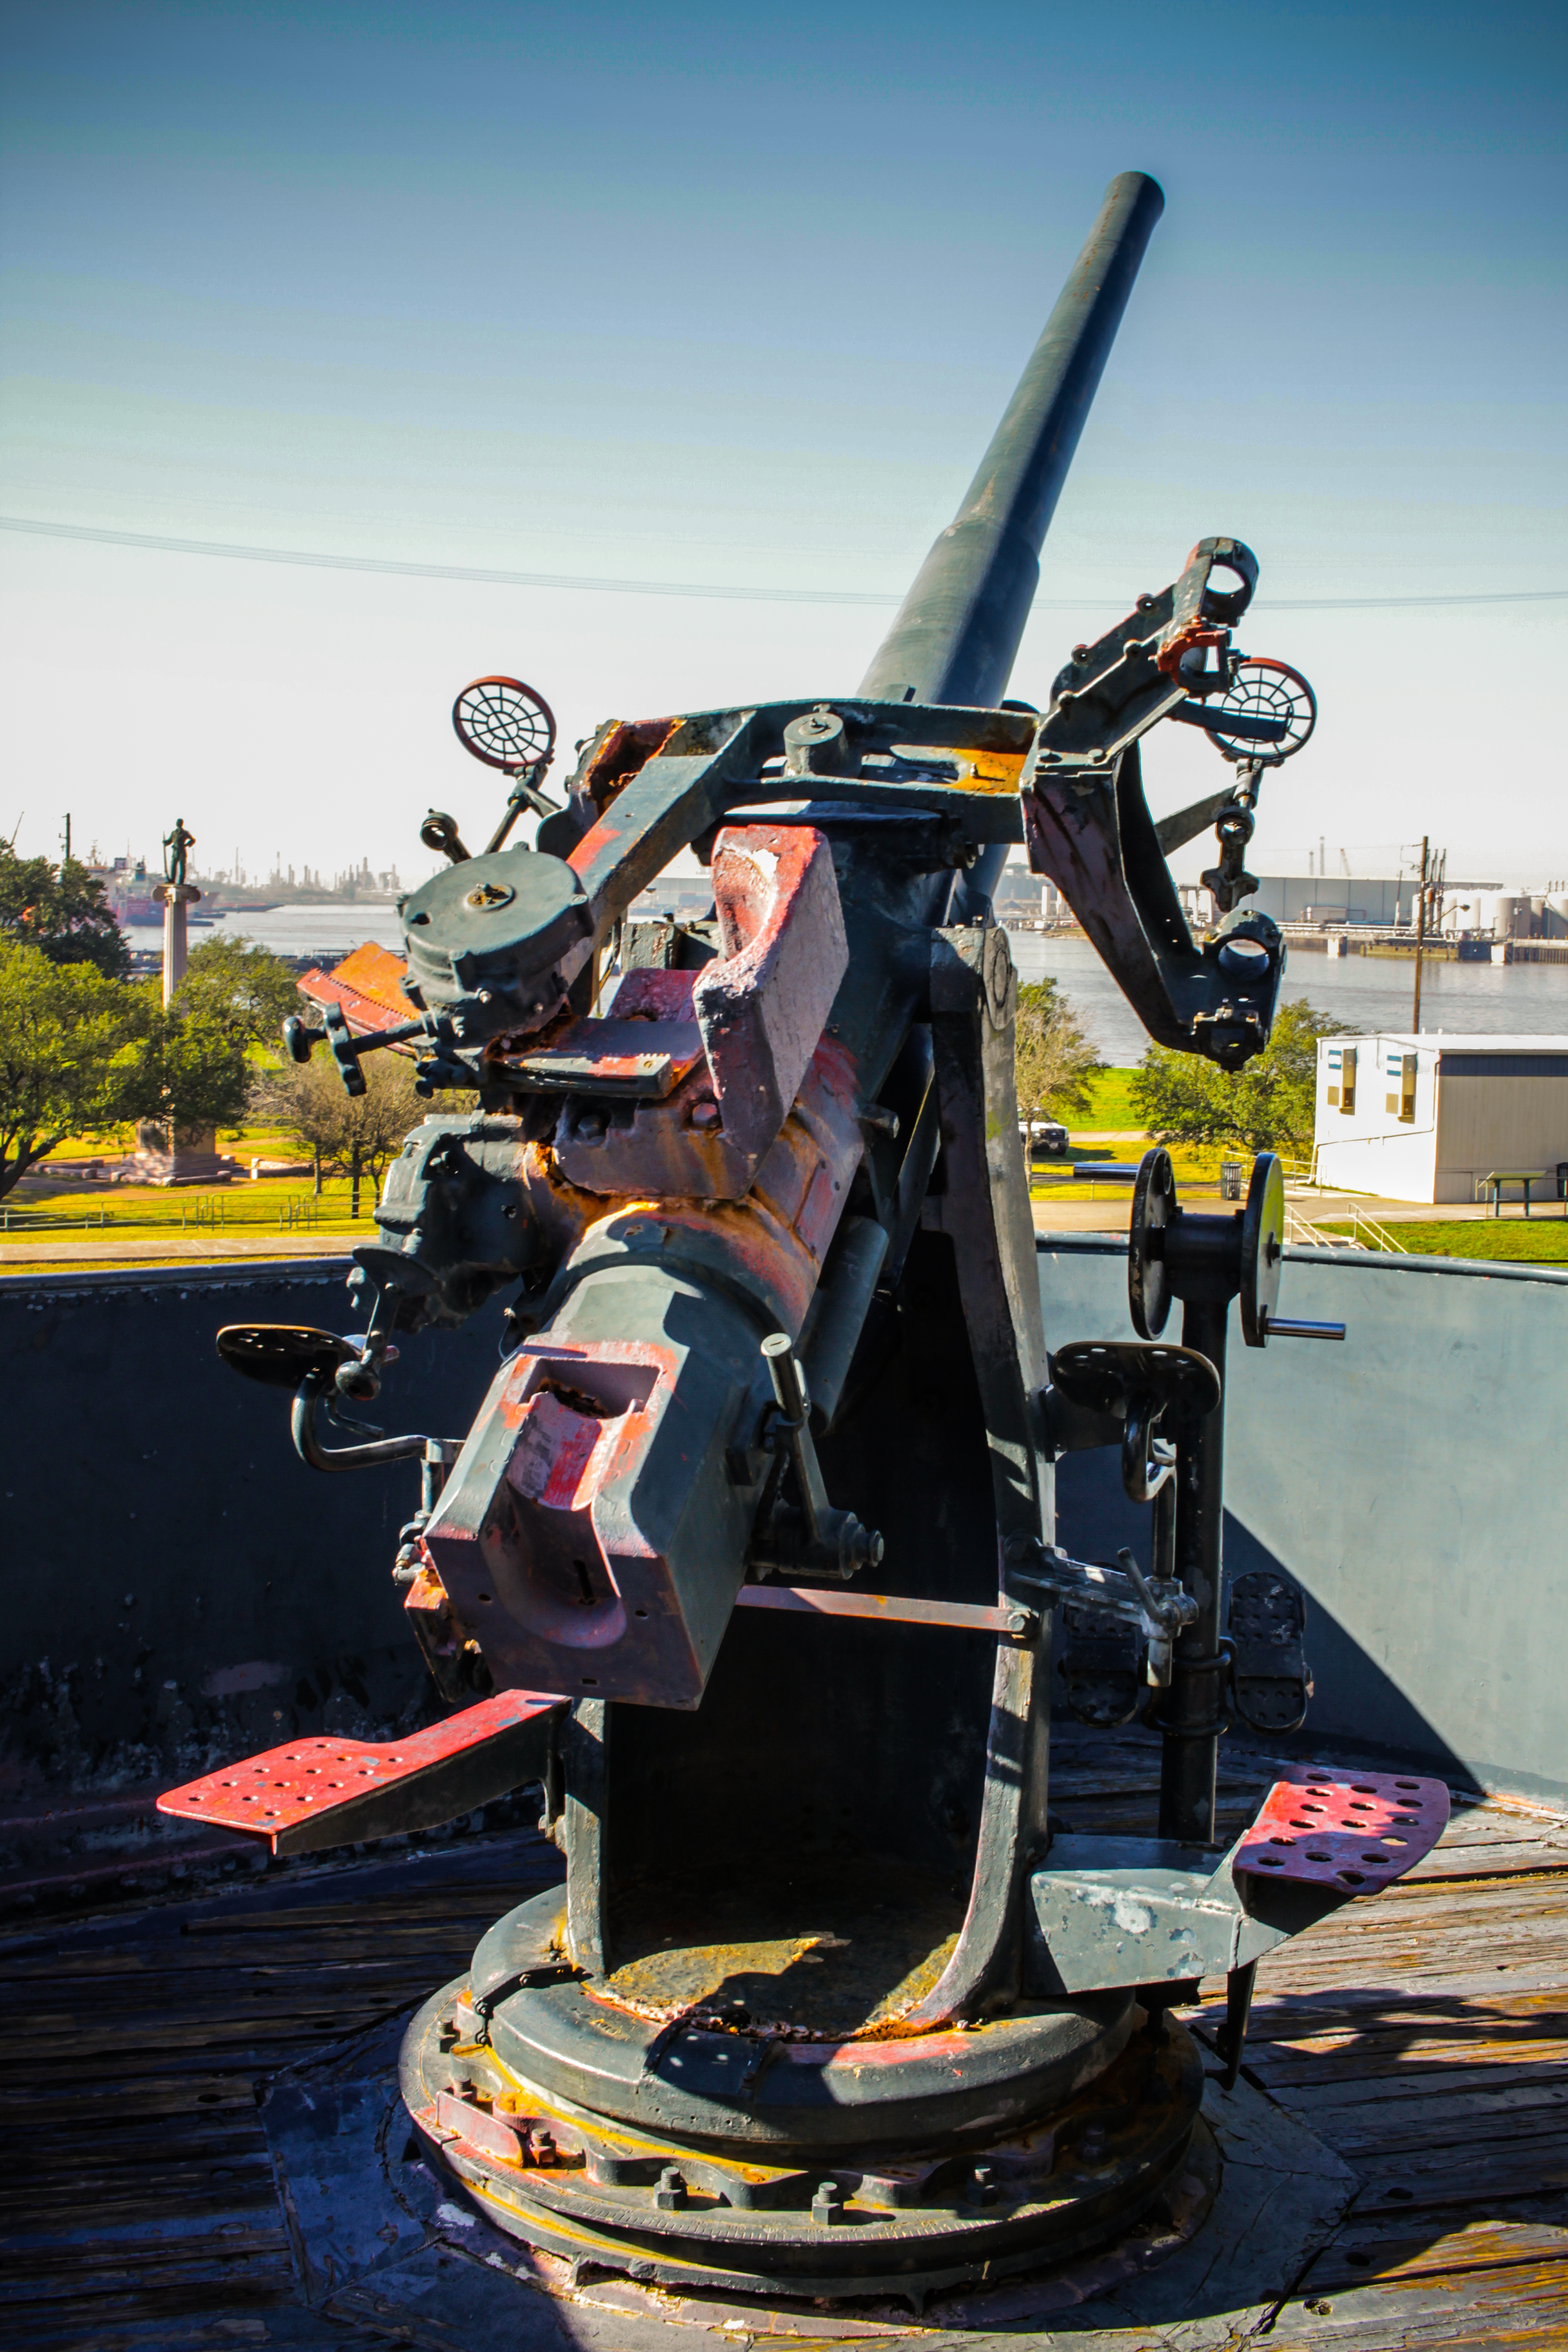
battleship, houston, armaments, sculpture, machine, art, metal